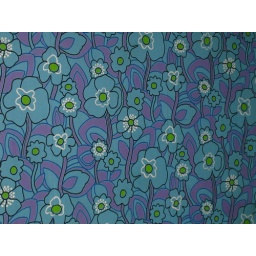
This is the cool wall paper in bedroom # 2. Too bad we are knocking that wall out :(